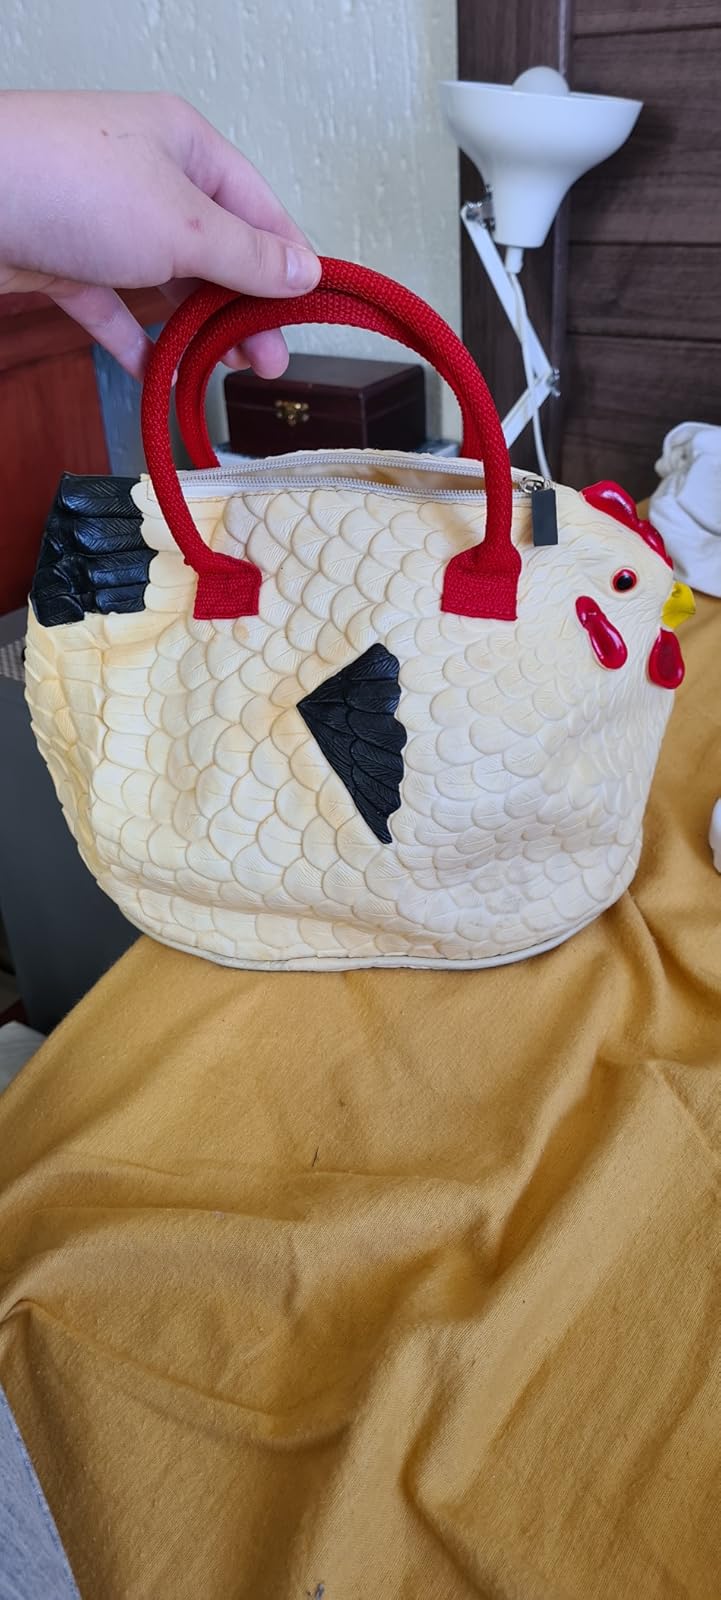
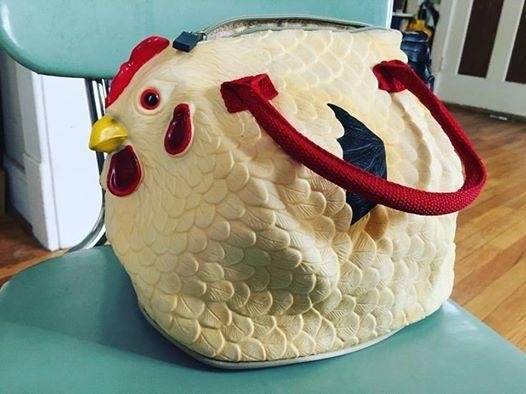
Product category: accessories_handbag
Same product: yes